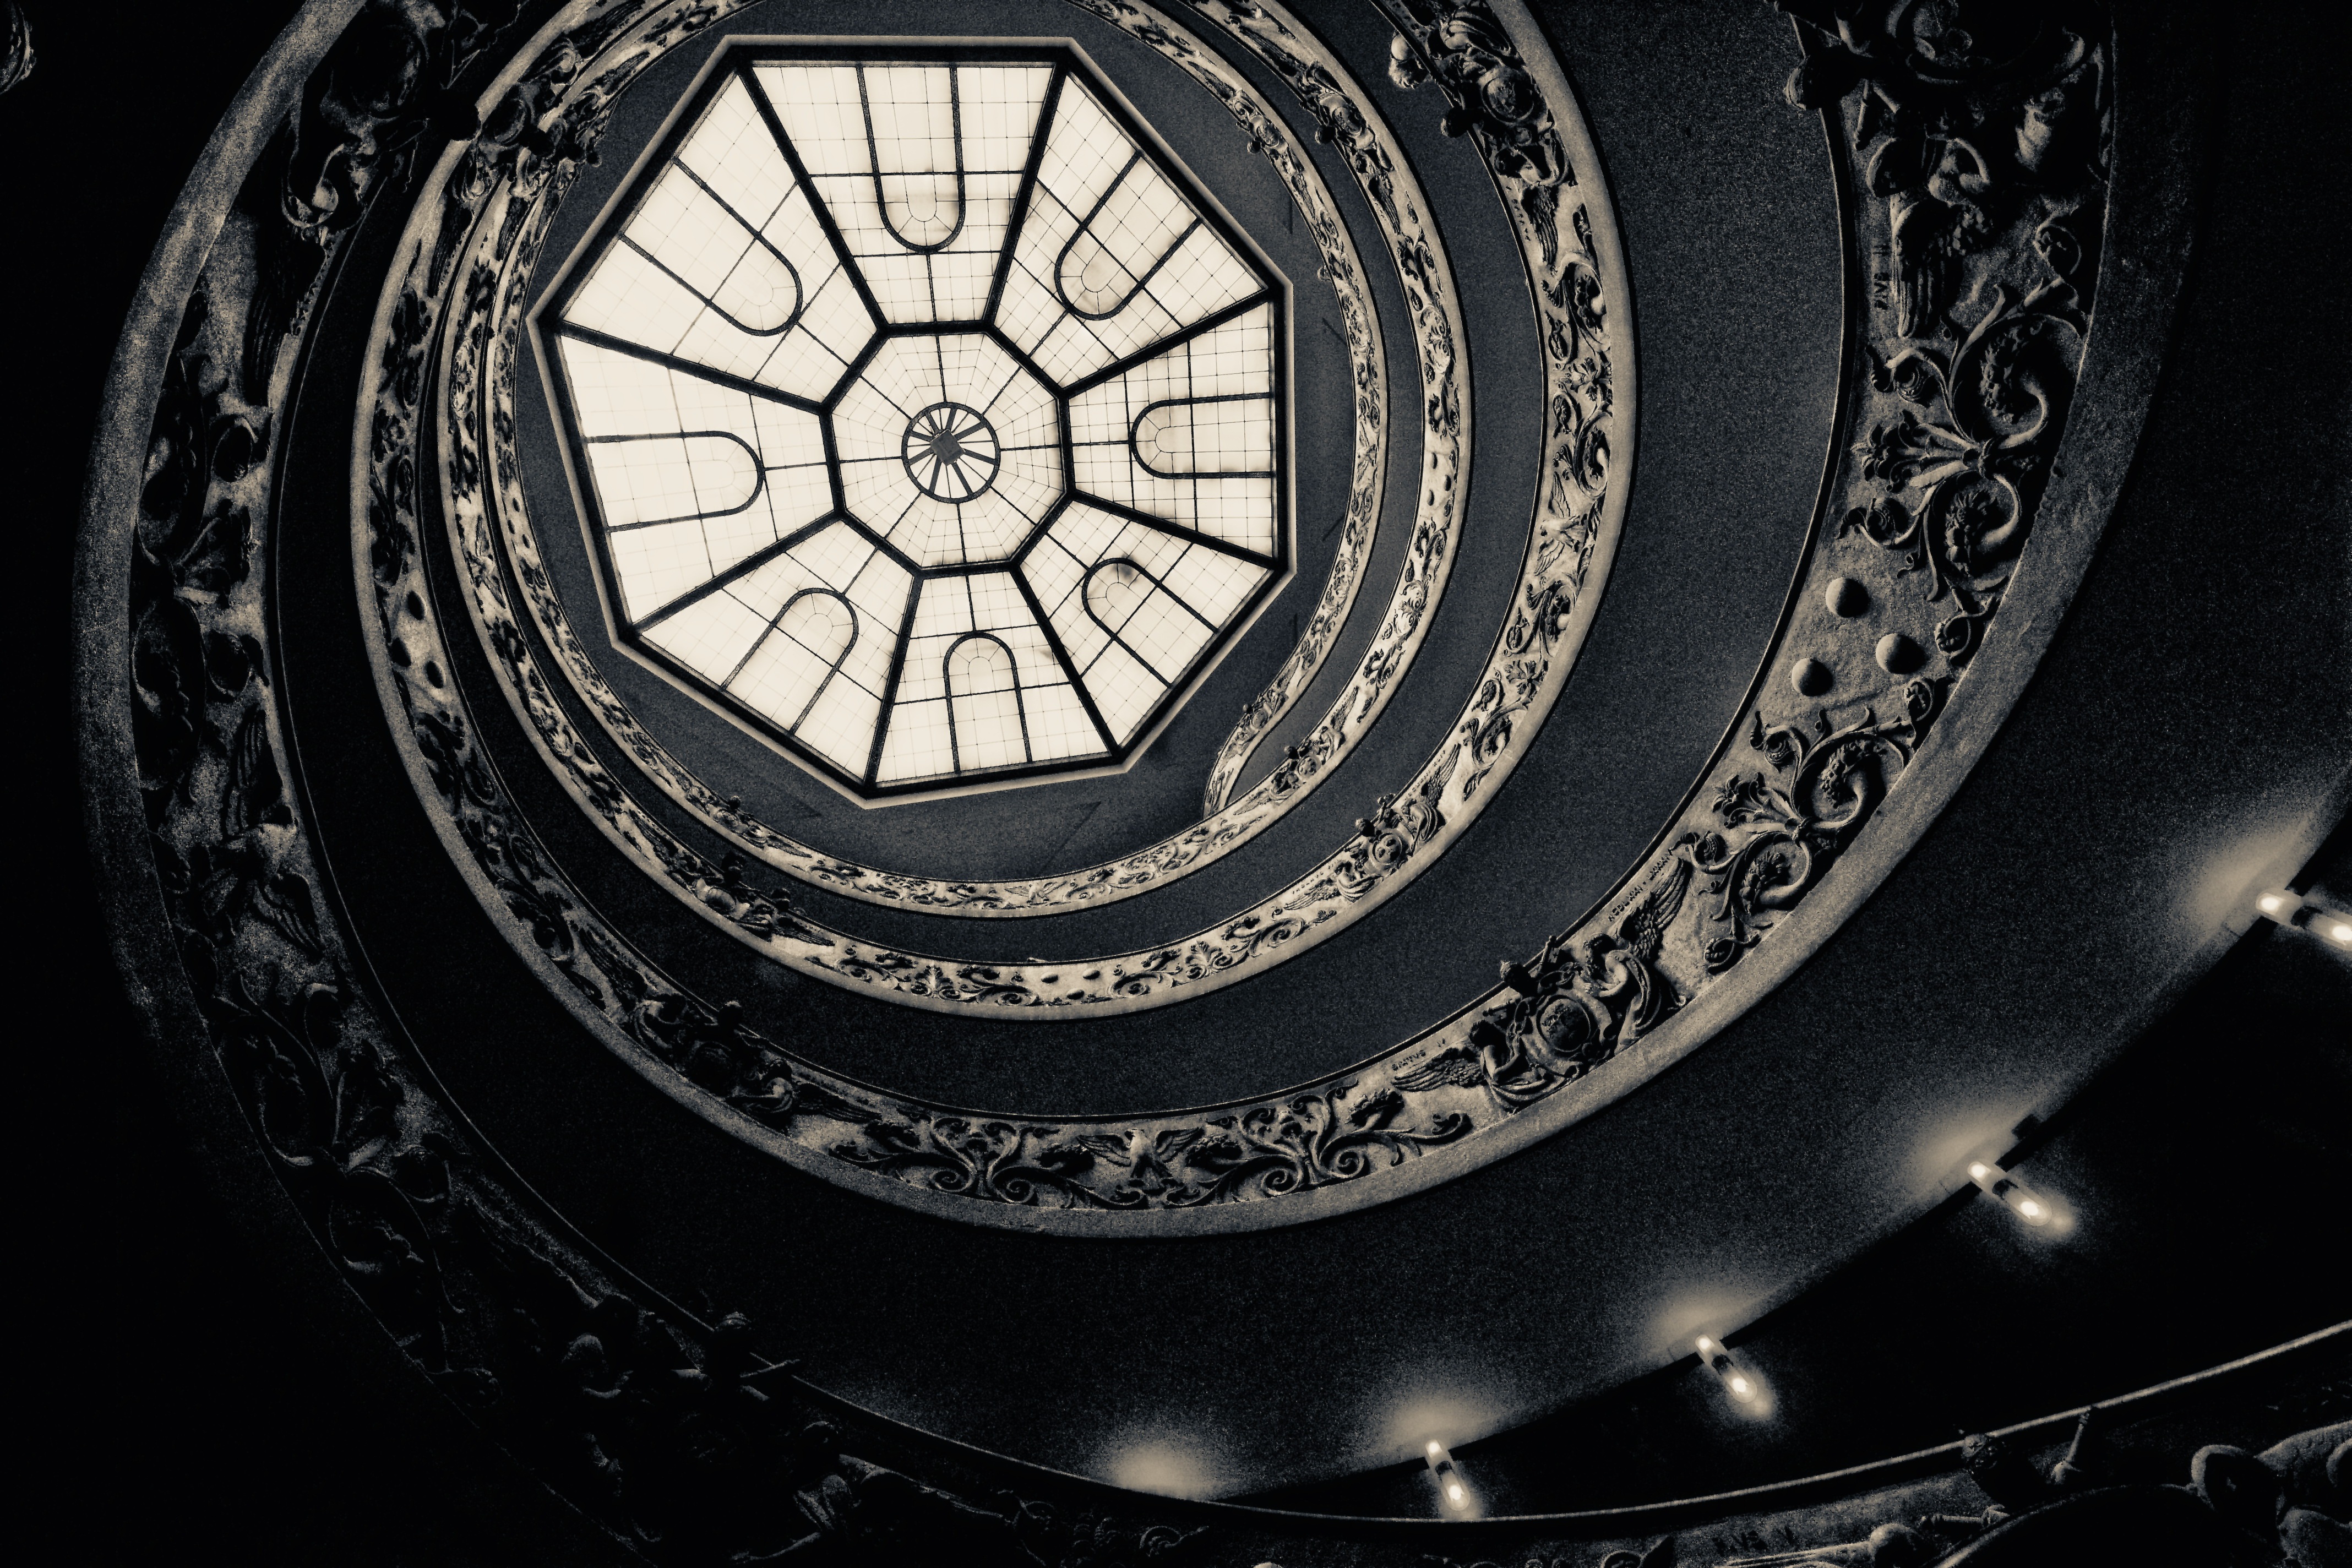
watch, wheel, spiral, black, circle, stairs, rotate